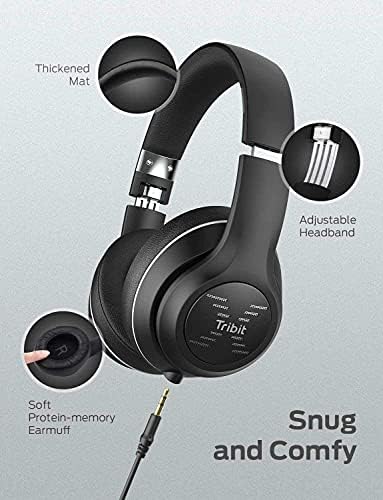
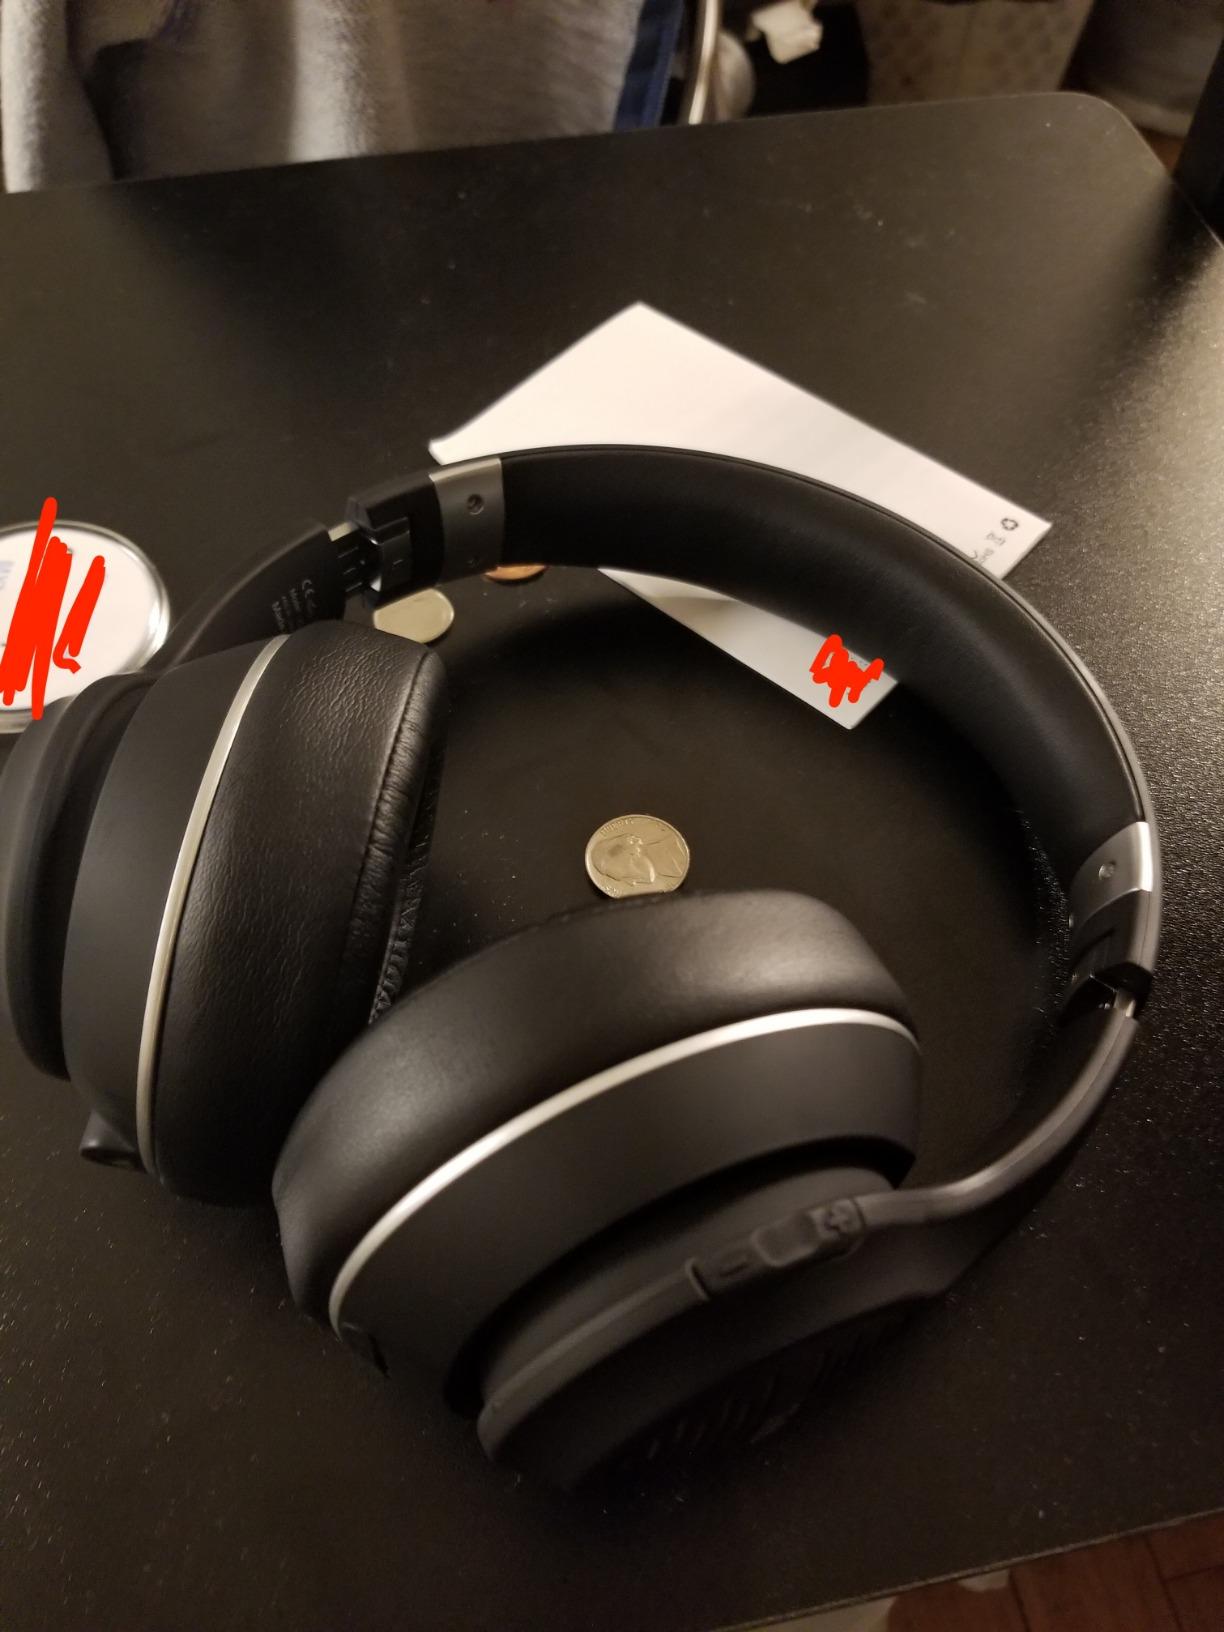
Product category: headphones
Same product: yes